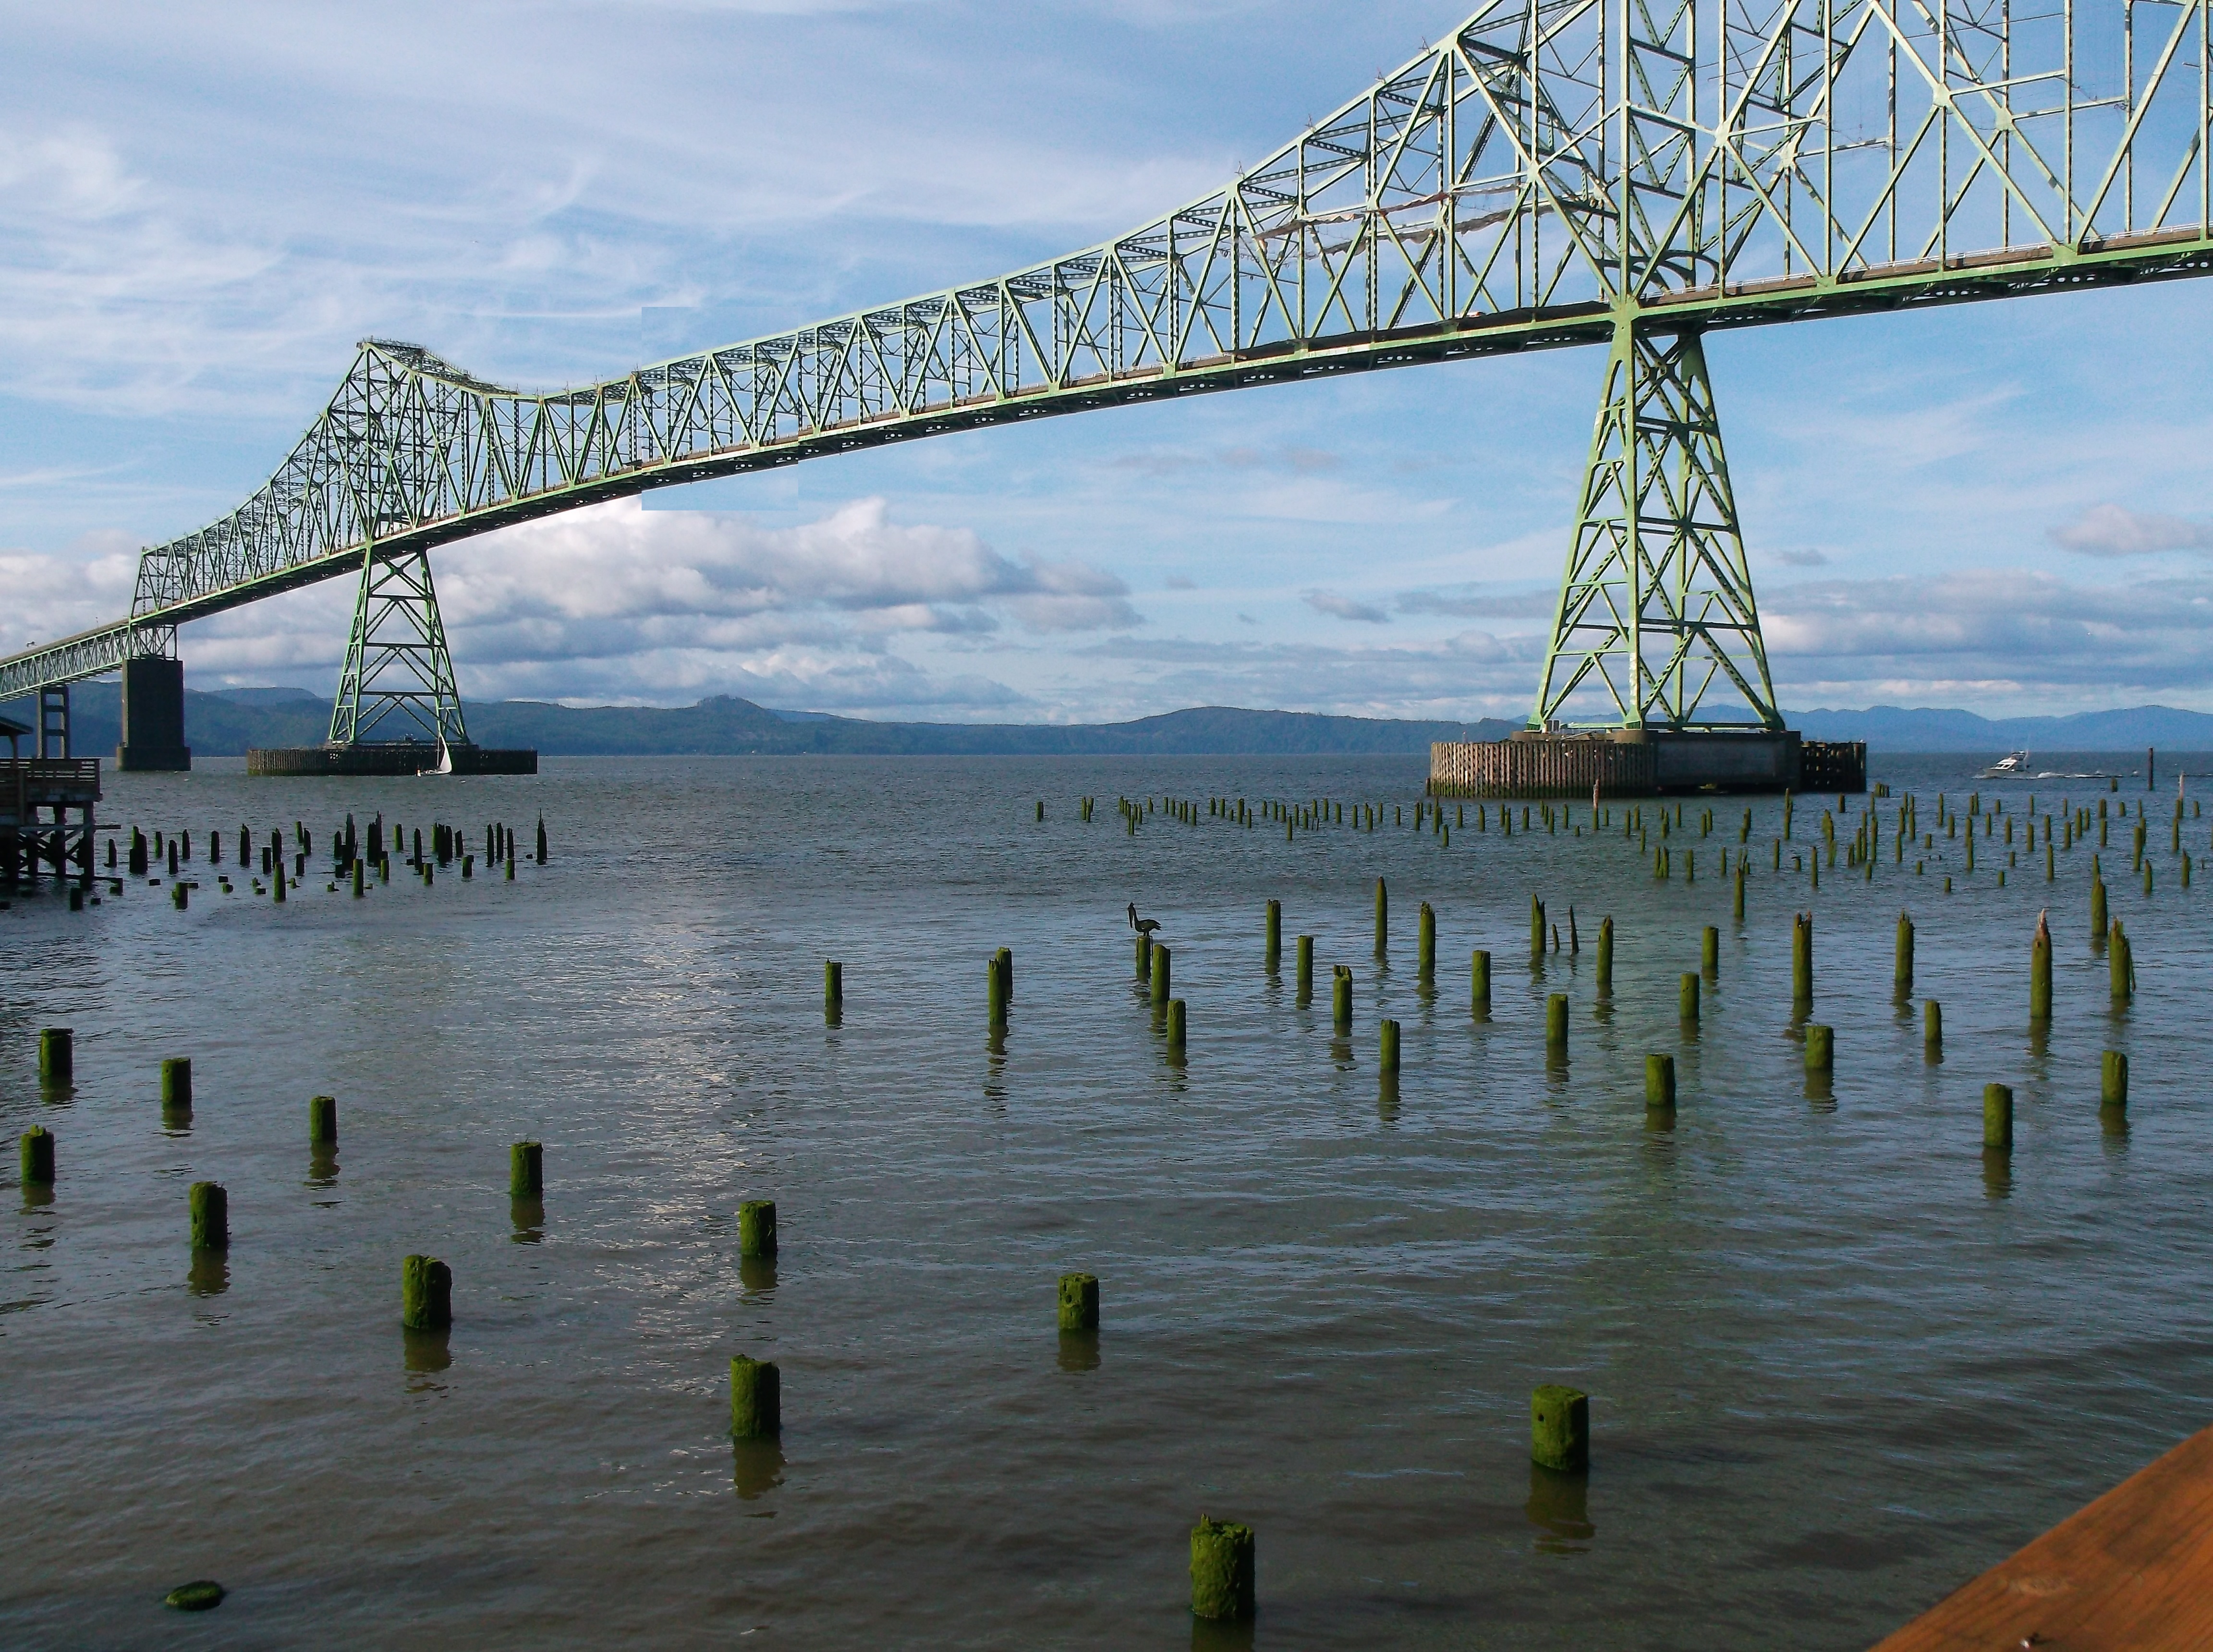
sea, water, architecture, sky, bridge, river, reflection, scenic, landmark, blue, waterway, wetland, channel, columbia river, astoria megler bridge, nonbuilding structure